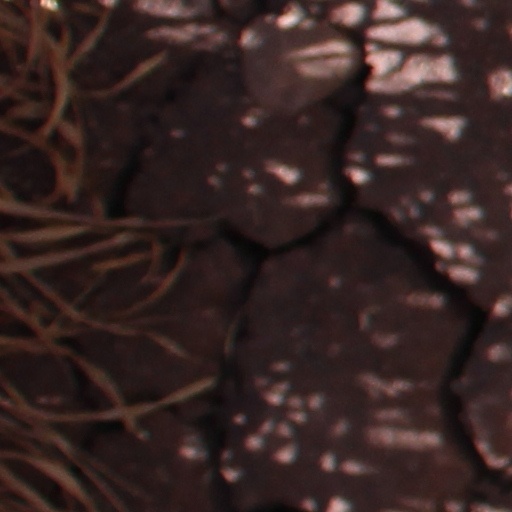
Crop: wheat